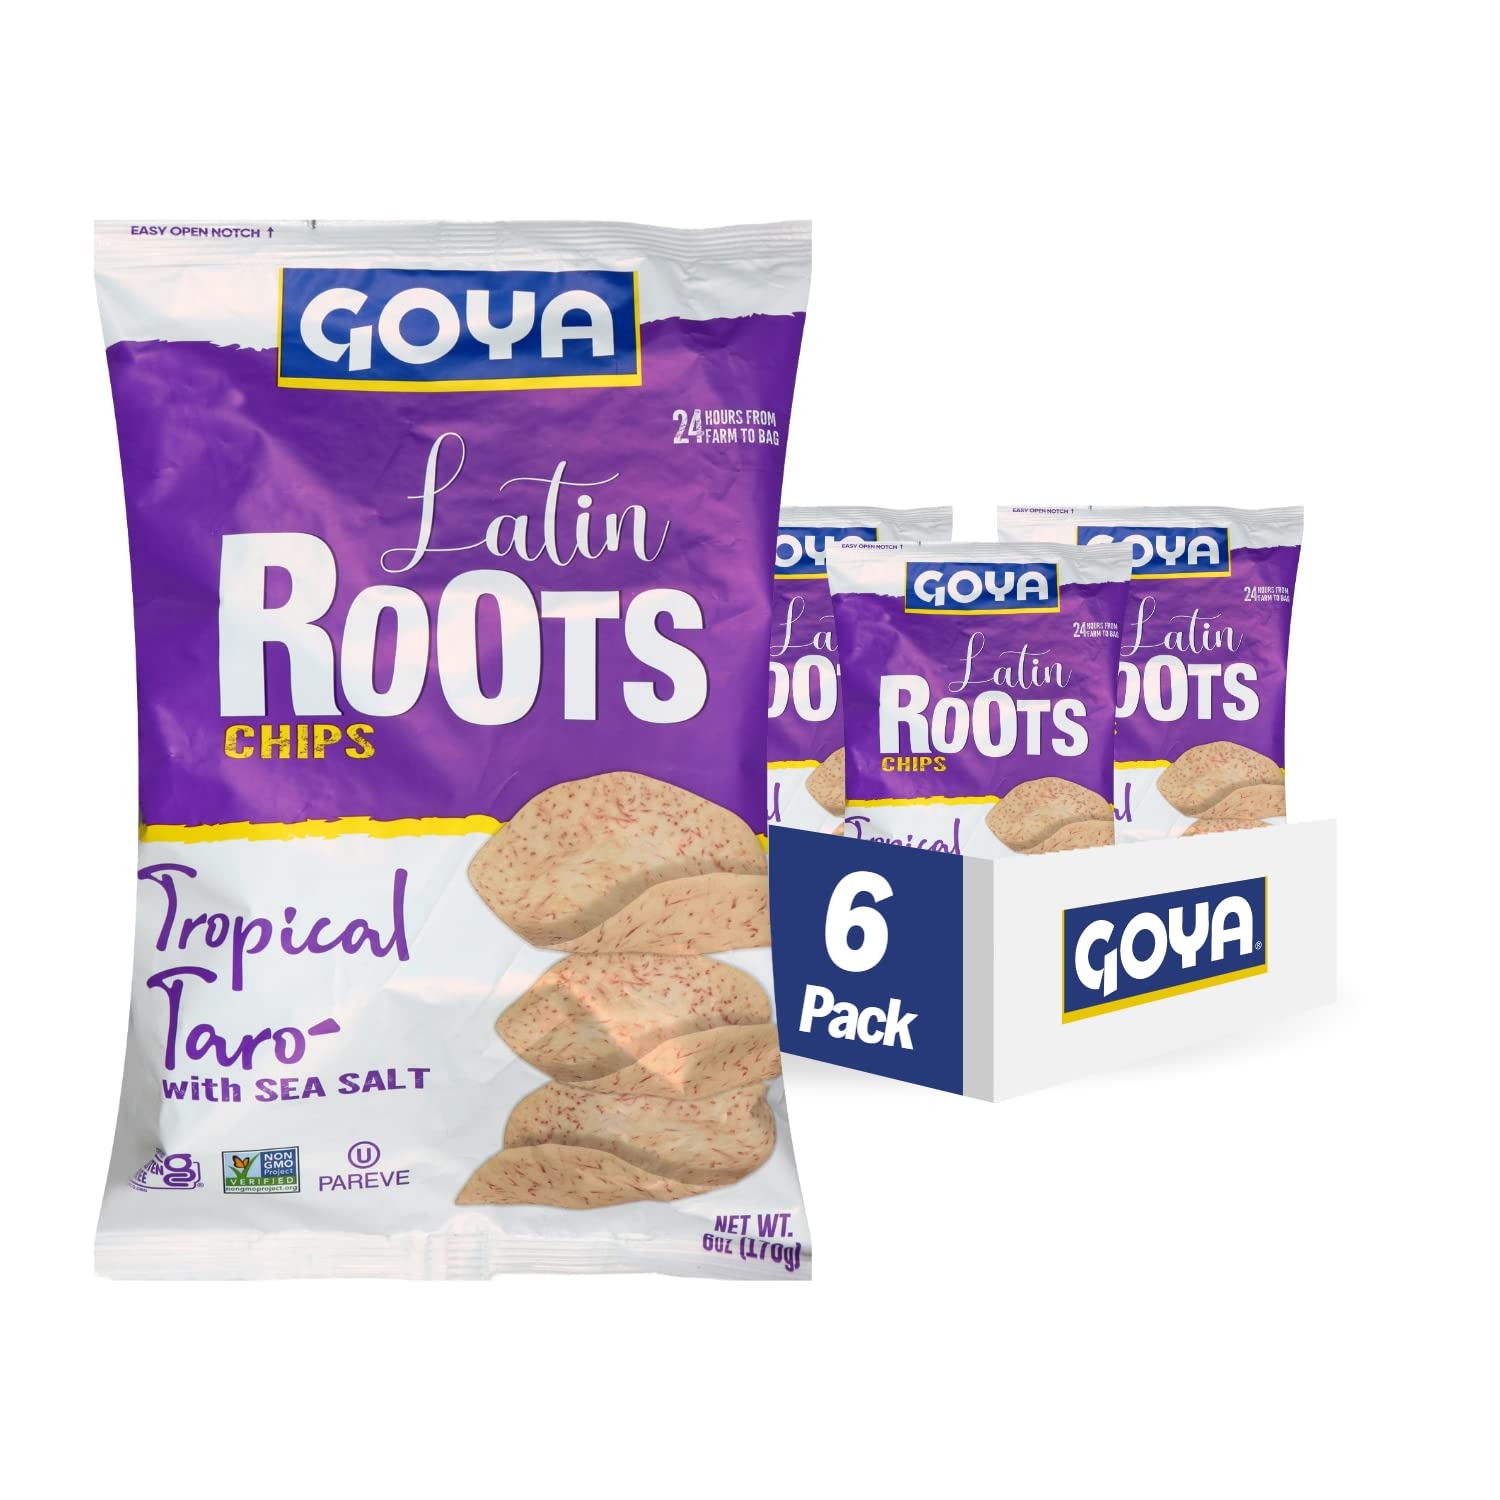
Item Name: Goya Foods Tropical Taro With Sea Salt Latin Roots Chips, 6 Ounce (Pack of 6)
Bullet Point 1: FLAVORFUL LATIN ROOTS | FROM THE HEART OF CENTRAL AMERICA! Goya Tropical Taro Latin Roots Chips are made with the tastiest taro root vegetable from the heart of Central America, turning them into the perfect snack. Each taro chip is loaded with flavor that will keep you and your family wanting more.
Bullet Point 2: CONVENIENT & VERSATILE | Enjoy Goya Tropical Taro Latin Roots Chips straight out of the bag, coming directly from our farms and packaged in less than 24 hours from being harvested. These chips are truly a unique experience in taste and texture!
Bullet Point 3: NUTRITIONAL QUALITIES | Kosher, Gluten Free, Non-GMO, Low Sodium, 100% Natural Ingredients, Naturally Grain Free, No Artifical Ingredients or Preservatives
Bullet Point 4: COMMITMENT TO QUALITY | If it's Goya... it has to be good! | ¡Si es Goya... tiene que ser bueno!
Bullet Point 5: PACK OF 6: 6 OZ BAGS
Value: 36.0
Unit: Ounce

Price: 39.91